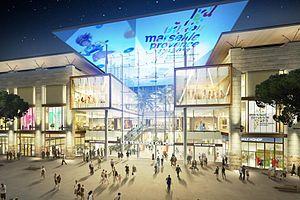
Les Terrasses du Port sont un centre commercial situé dans le 2ᵉ arrondissement de Marseille, comptant 171 commerces.